Vernon C. Miller

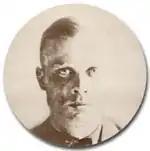
Photo from FBI Files.

Vernon C. "Verne" Miller (August 25, 1896 – November 29, 1933) was a freelance Prohibition hitman, bootlegger, bank robber and the disgraced former sheriff of Beadle County, South Dakota. Most infamously, Miller, as the only identified gunman in the Kansas City massacre, was found beaten and strangled to death shortly after the incident.